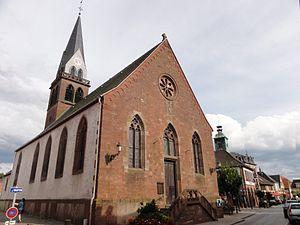
Alsace, Bas-Rhin, Église protestante d'Ingwiller (IA67009757).
Ingwiller est une commune française de la plaine d'Alsace située à 37,8 km au nord-ouest de Strasbourg, dans le département du Bas-Rhin, en région Grand Est.